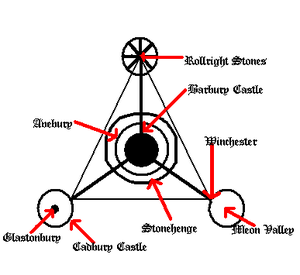
Carte de Crop Circle